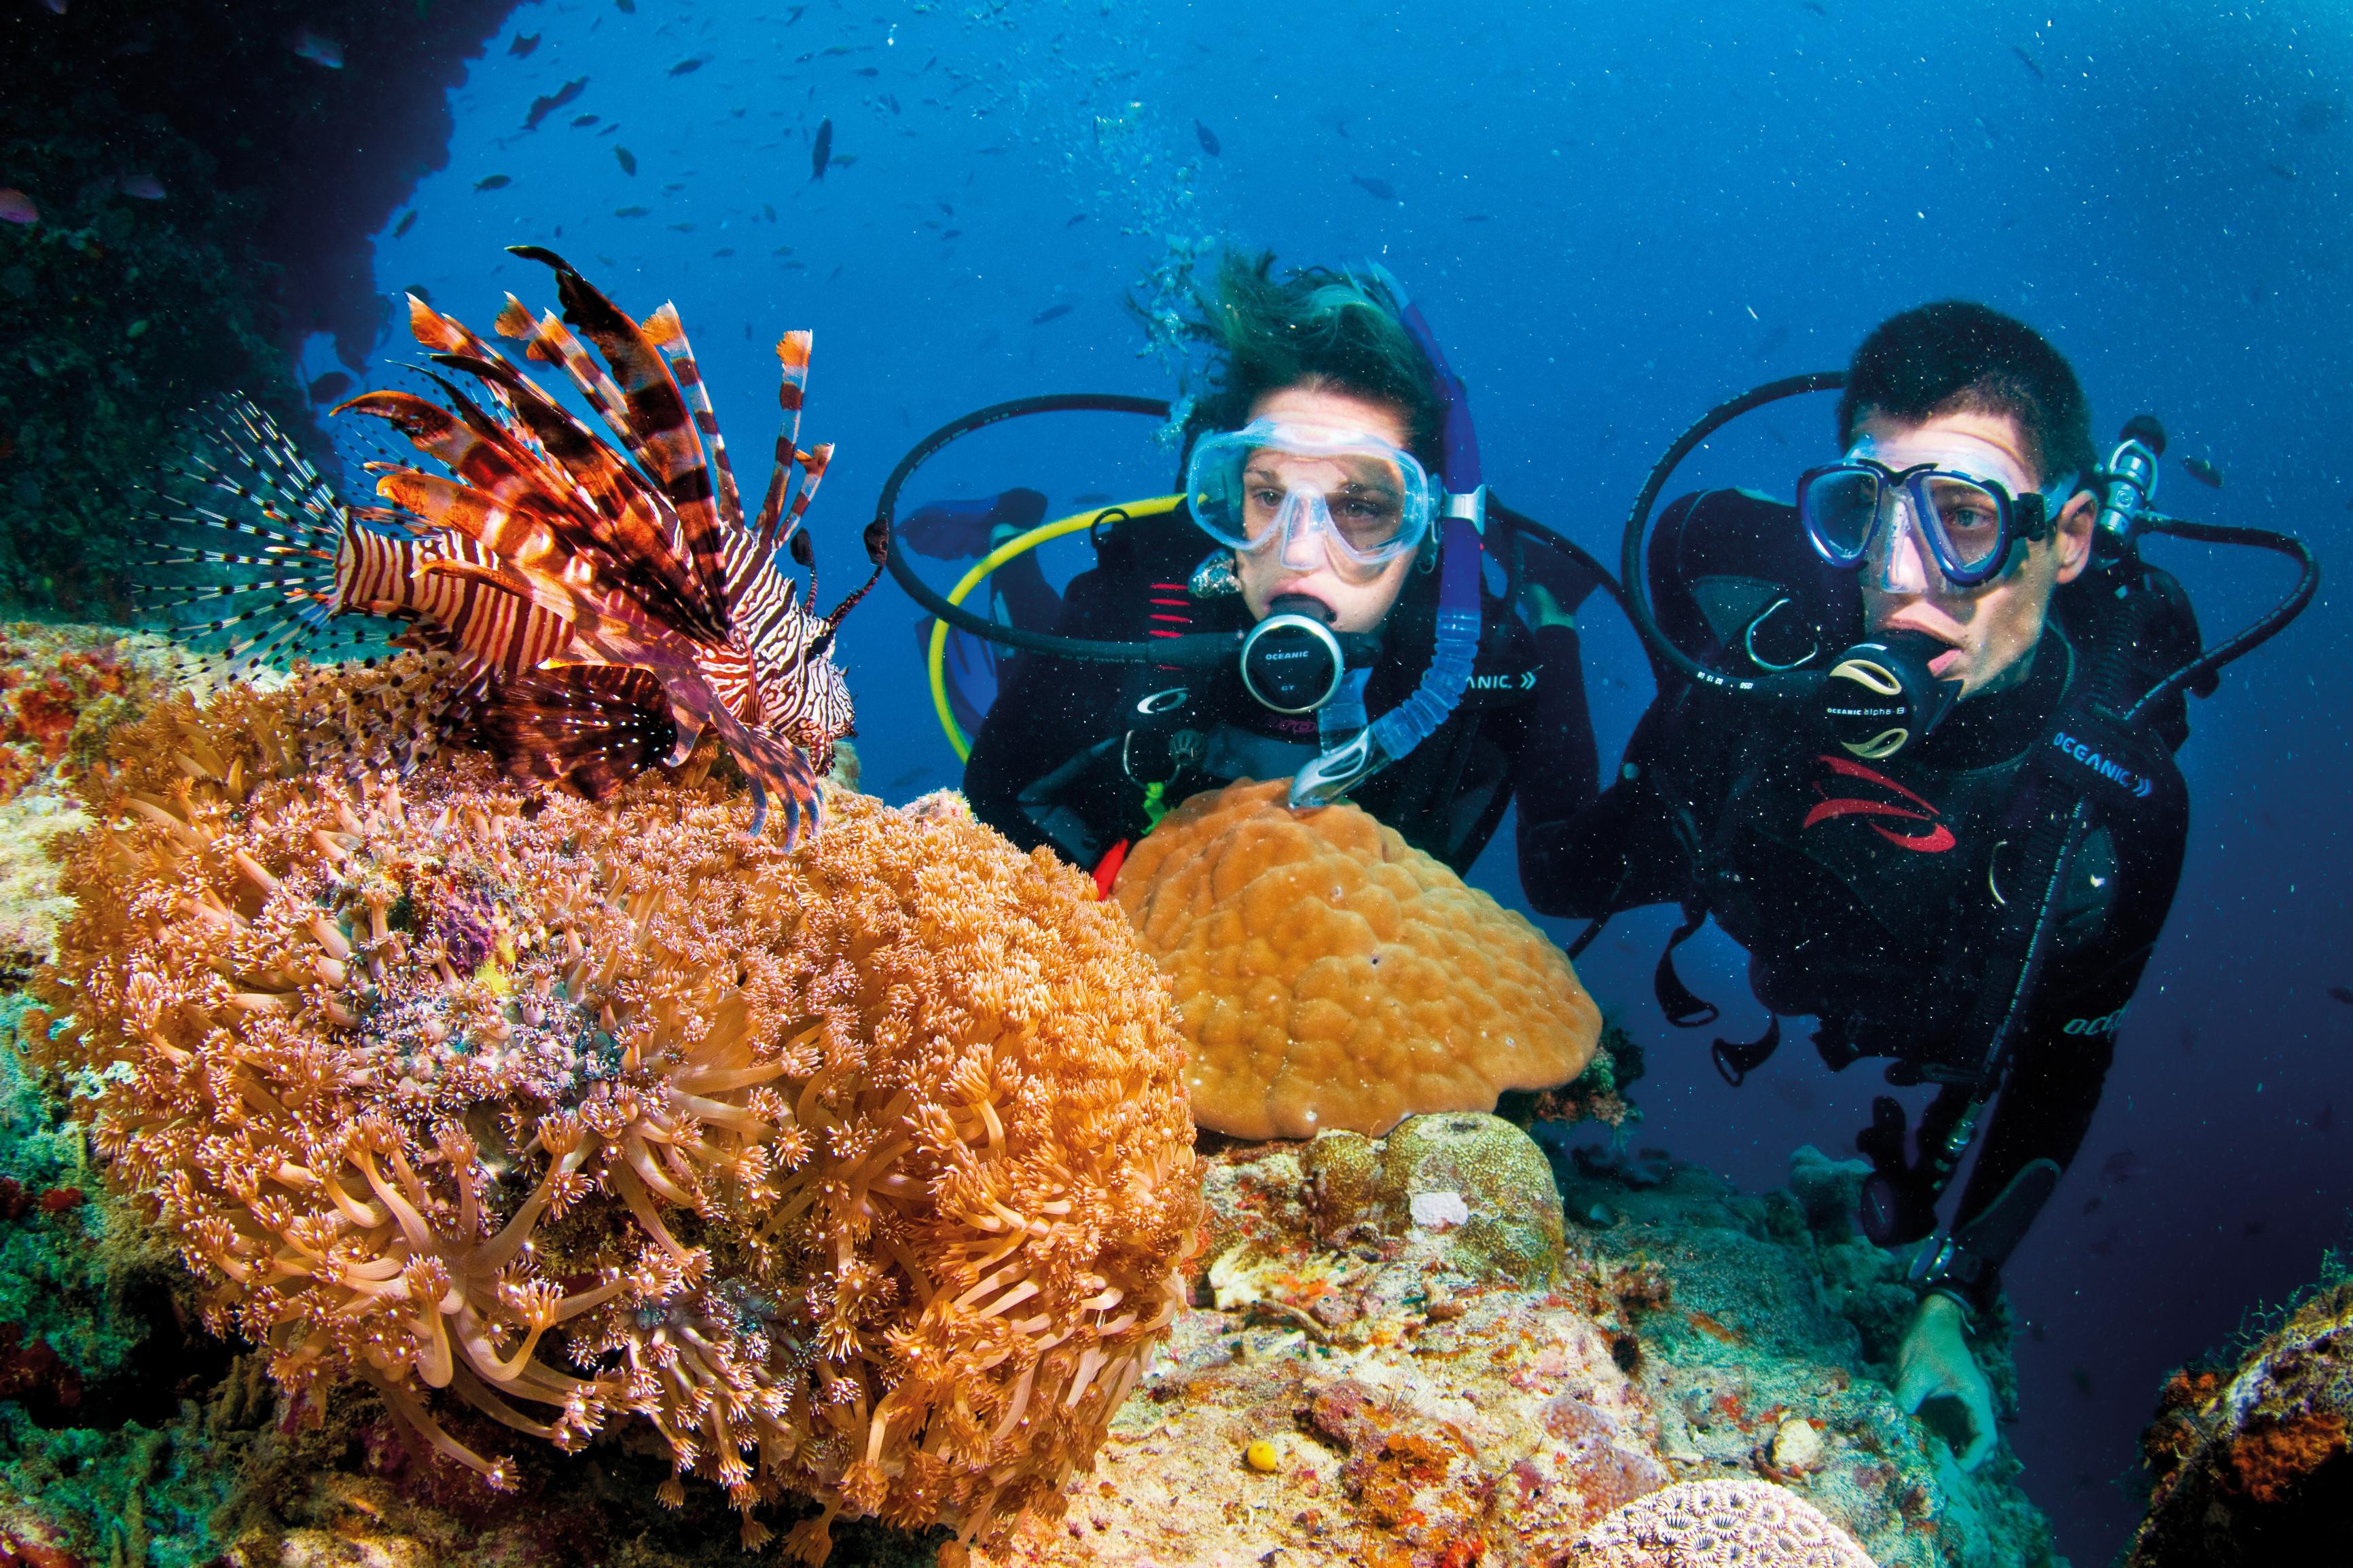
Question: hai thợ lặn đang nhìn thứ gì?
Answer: đang nhìn một con cá